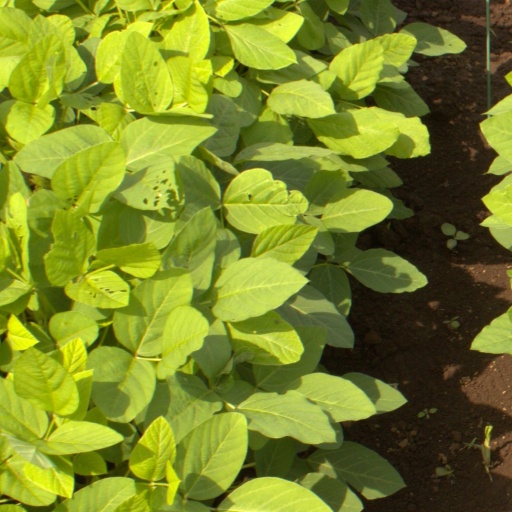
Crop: soybean